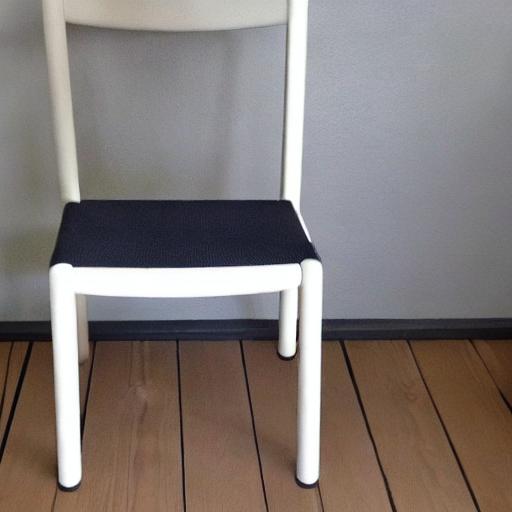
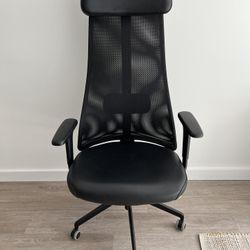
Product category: items_chair
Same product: no